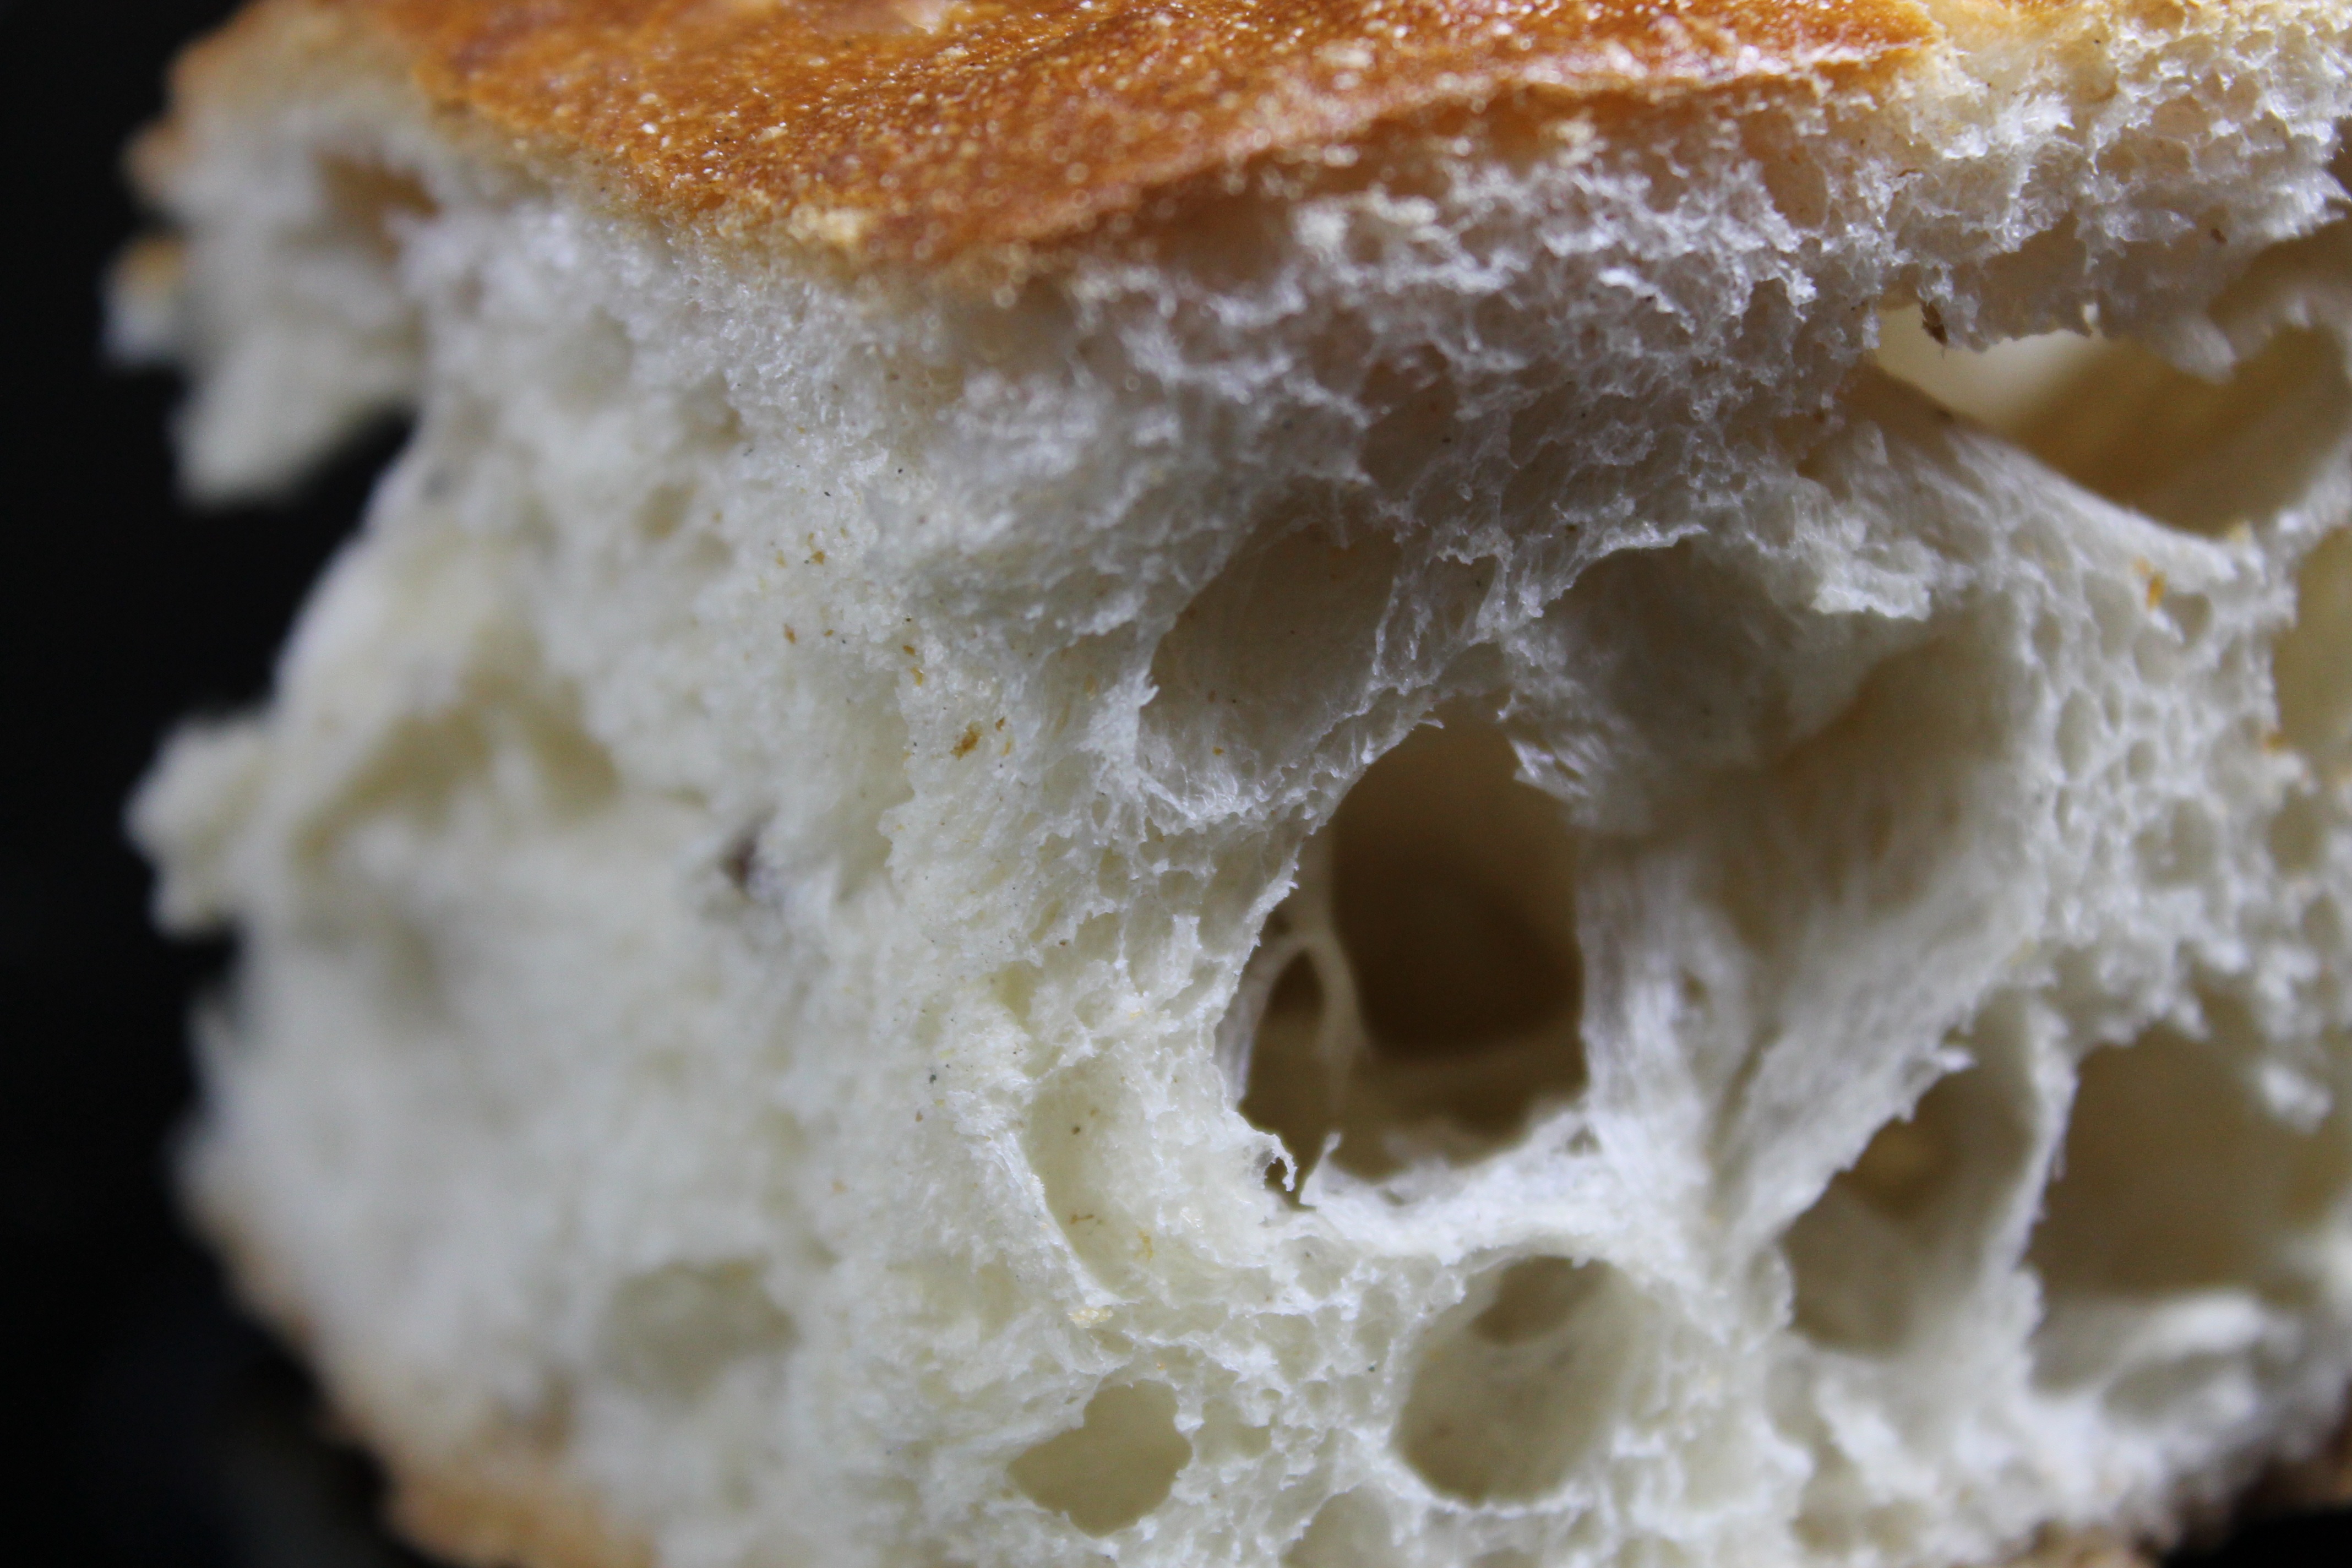
food, breakfast, baking, close, dessert, cuisine, delicious, bread, loaf, baked, bake, powdered sugar, icing, oven, frisch, sweetness, baked goods, flavor, vespers, white bread, selberbacken, flat bread, baked bread, buttercream